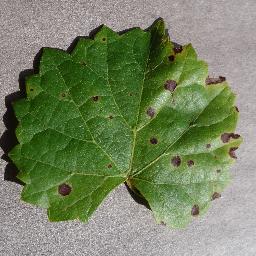
Label: Grape___Black_rot